Peel Hall, Cheshire

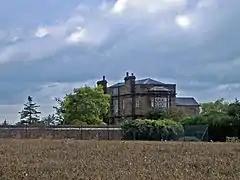
Peel Hall

Peel Hall is a country house near the village of Ashton Hayes, Cheshire, England. It is recorded in the National Heritage List for England as a designated Grade II* listed building. It was built as a mansion in 1637, but was much reduced in size by 1812, and was later used as a farmhouse. It is constructed in sandstone and has slate roofs. Its architectural style is Jacobean.